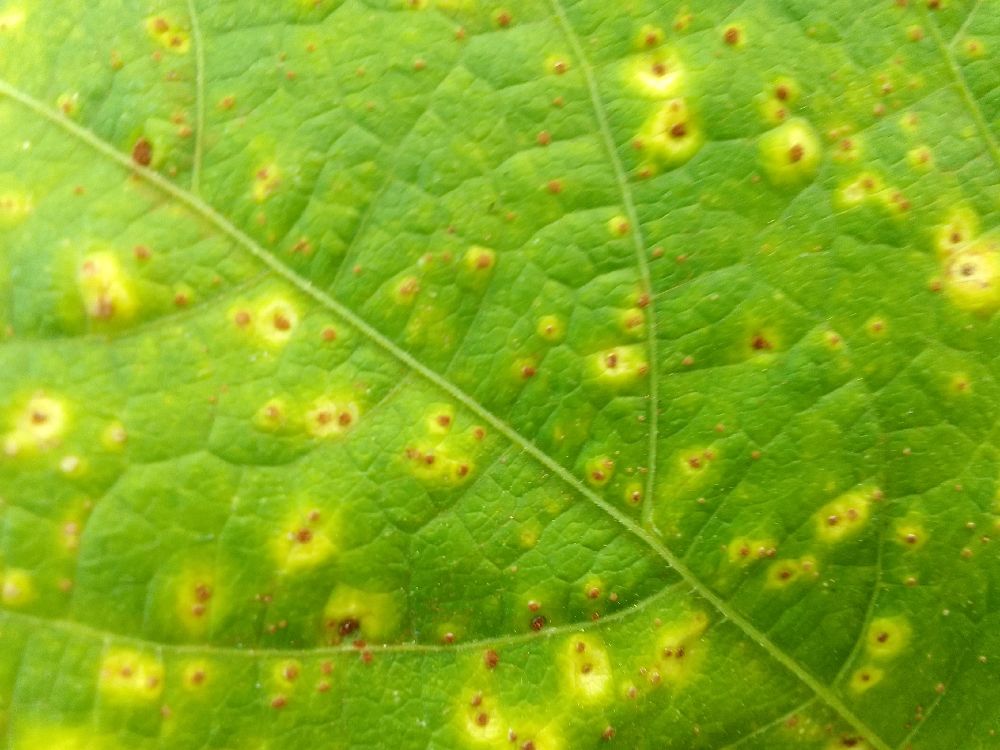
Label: rust